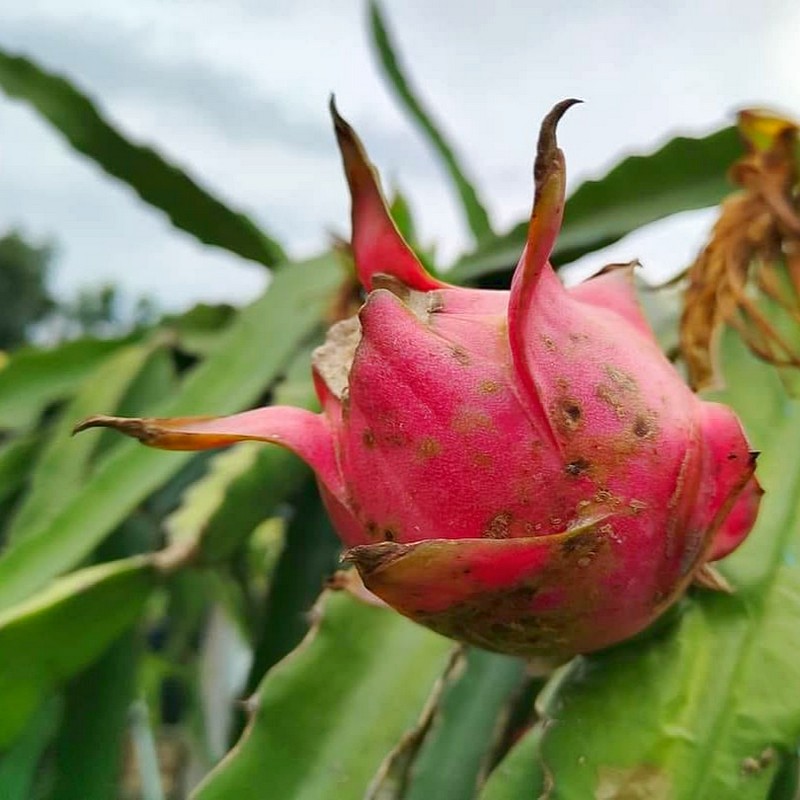
Label: Mature Dragon Fruit